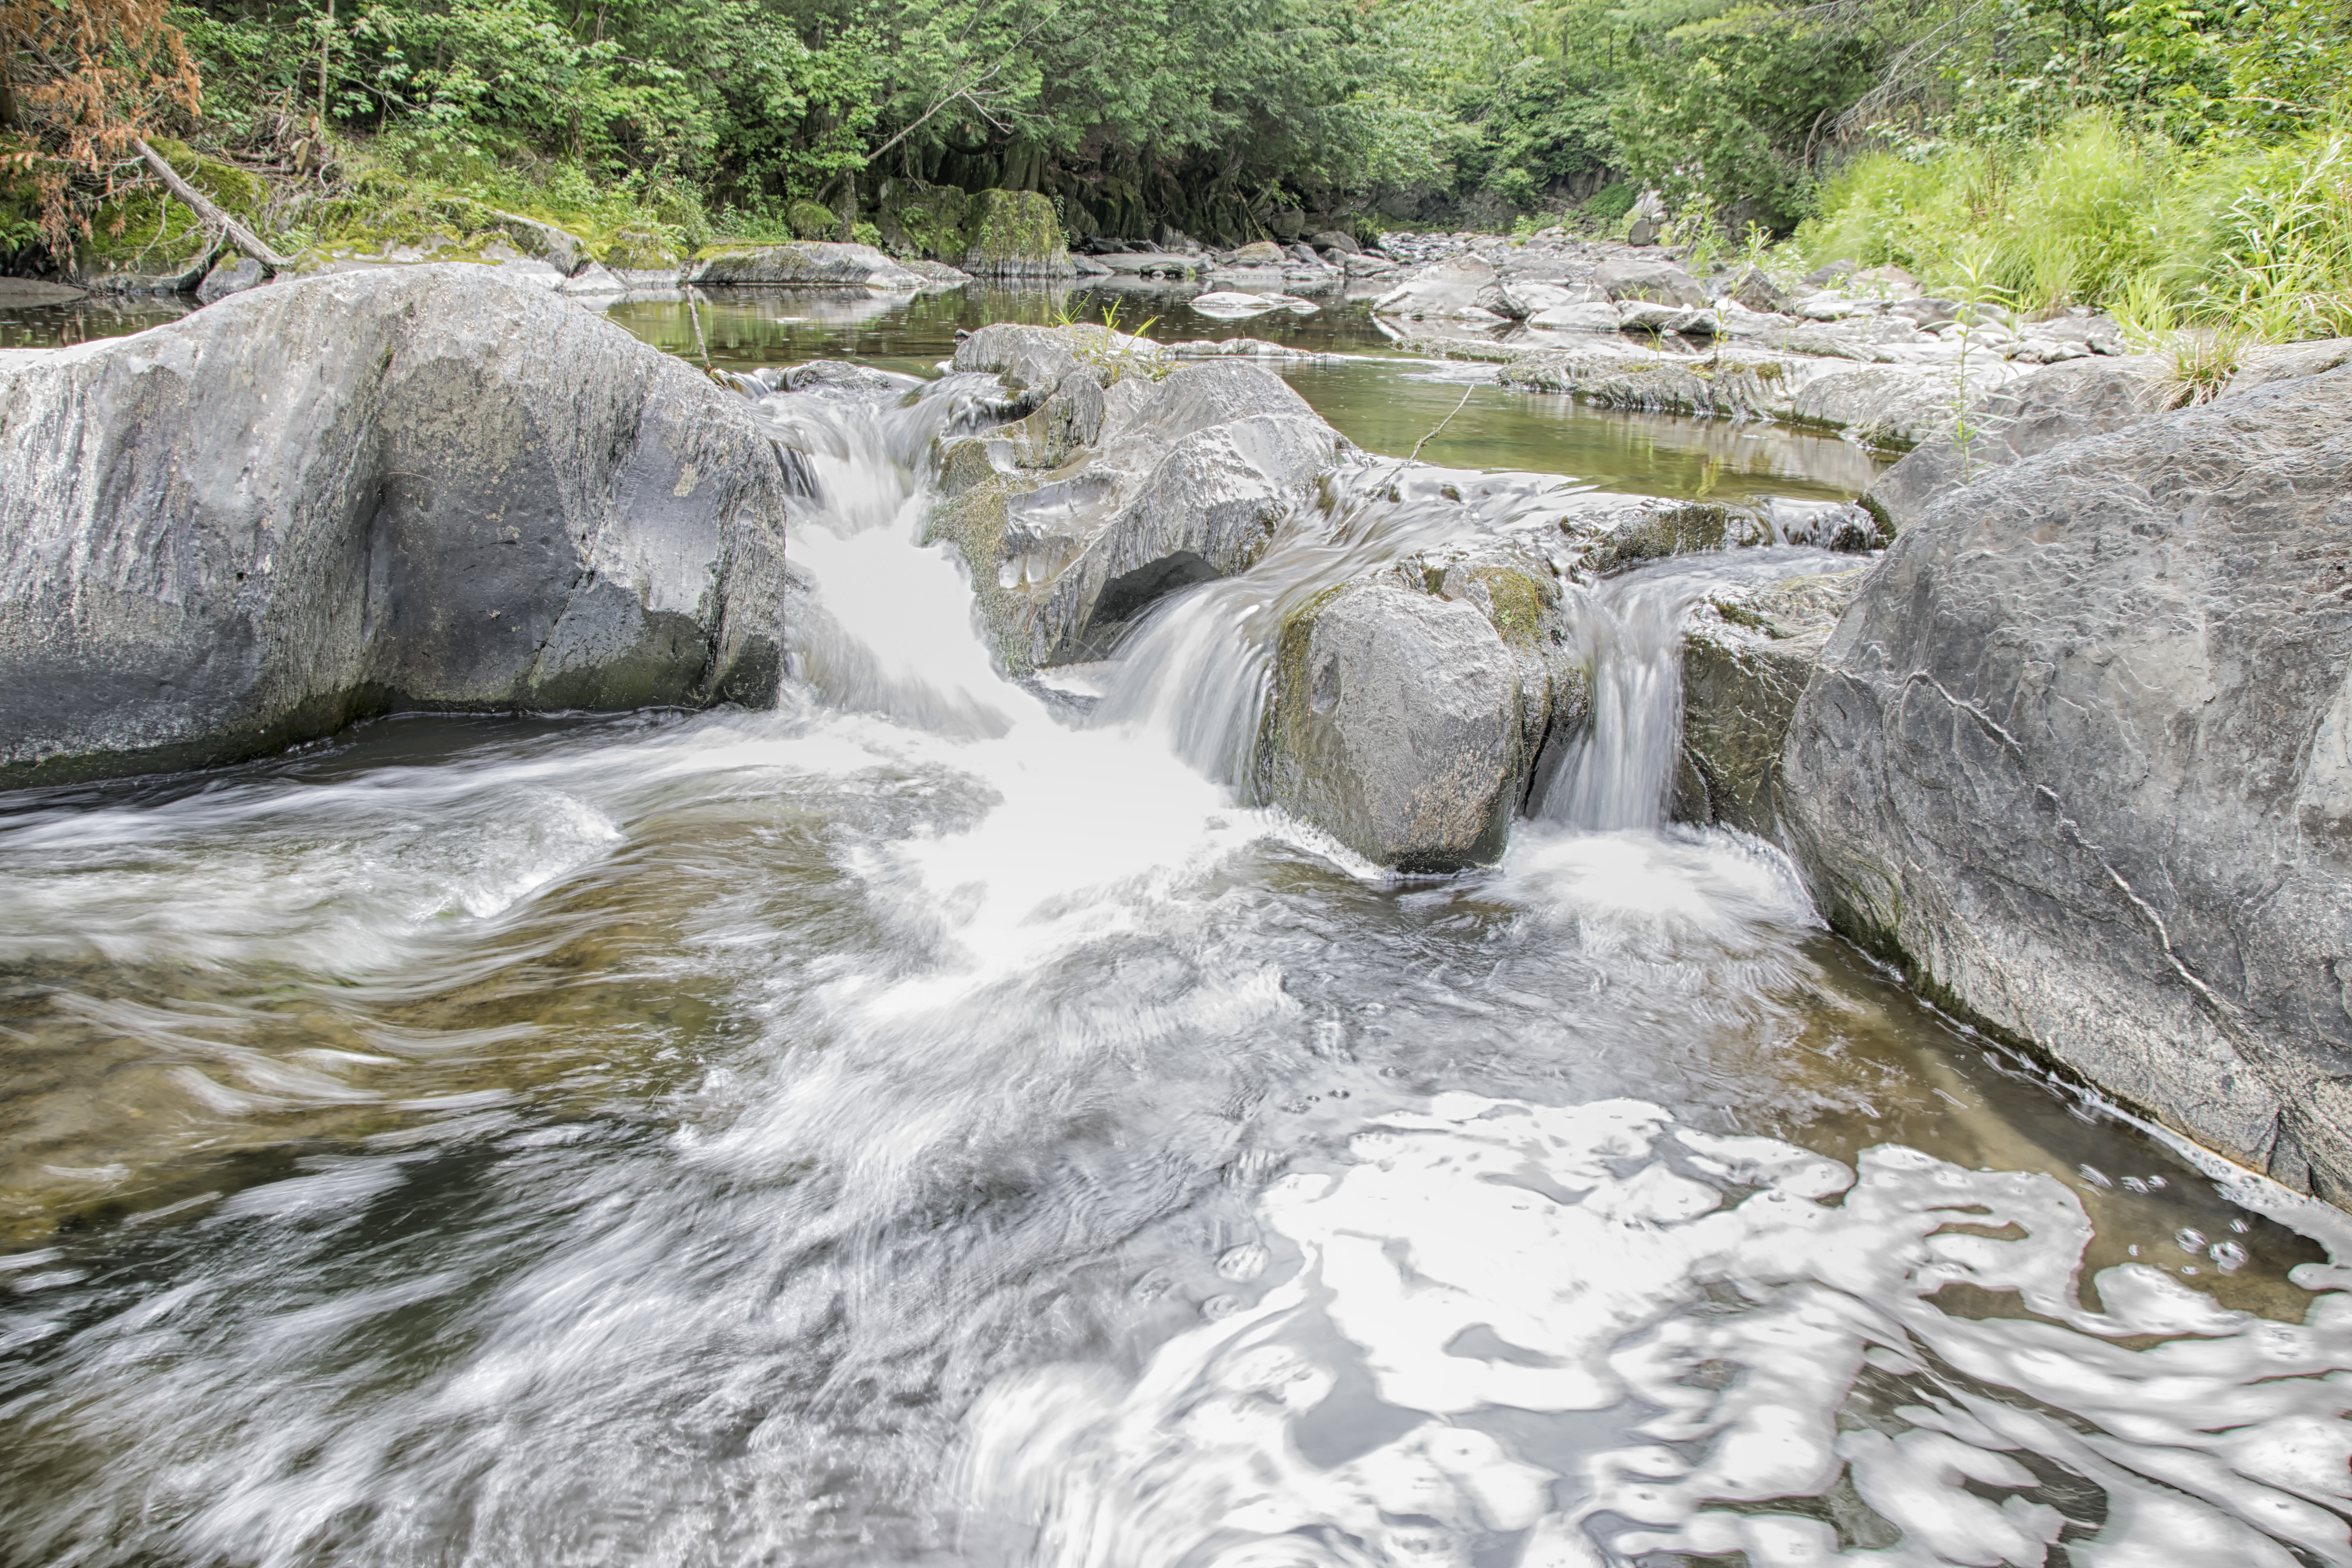
water, nature, waterfall, river, stream, rapid, waterway, body of water, canada, quebec, water feature, watercourse, sherbrooke, landform